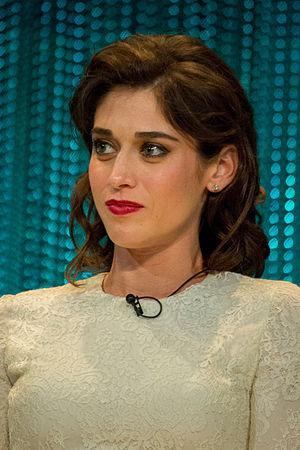
Elizabeth Anne « Lizzy » Caplan est une actrice américaine née le 30 juin 1982 à Los Angeles.
Freaks and Geeks est une série télévisée de comédie dramatique américaine en 18 épisodes de 42 minutes, créée par Paul Feig et diffusée entre le 25 septembre 1999 et le 8 juillet 2000 sur NBC.
Masters of Sex est une série télévisée américaine en 46 épisodes d'environ 55 minutes créée par Michelle Ashford d'après le roman éponyme de Thomas Maier, diffusée entre le 29 septembre 2013 et le 13 novembre 2016 sur la chaîne Showtime aux États-Unis et sur The Movie Network au Canada.